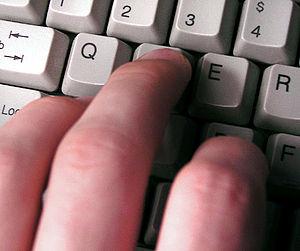
Sur un clavier informatique, les touches directionnelles sont les touches sur lesquelles sont représentées des flèches pointant vers le haut, le bas, la gauche et la droite. Ces quatre touches servent notamment à déplacer le curseur dans un bloc de texte, lettre par lettre dans le sens horizontal, et ligne par ligne dans le sens vertical.
Un contrôleur de jeu est un appareil qui permet de contrôler un ou plusieurs éléments d'un jeu vidéo. D'un point de vue informatique, il s'agit donc d'un périphérique d'entrée. Habituellement, ces contrôleurs de jeu sont reliés à une console de jeux vidéo ou à un ordinateur personnel et il s'agit de l'un des matériels suivants : clavier, souris, manette, joystick, paddle, ou encore tout autre appareil conçu pour le jeu et capable de recevoir des instructions. Il existe également des contrôleurs de jeu destinés à un usage en particulier comme le volant pour les jeux de course et le pistolet optique pour les jeux de tir. Certains autres périphériques ont une utilisation comme contrôleurs de jeu mais ne se limitent pas en particulier au jeu vidéo comme les claviers et souris en informatique.